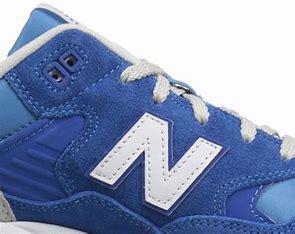
Brand: New
Model: Balance New Balance 580